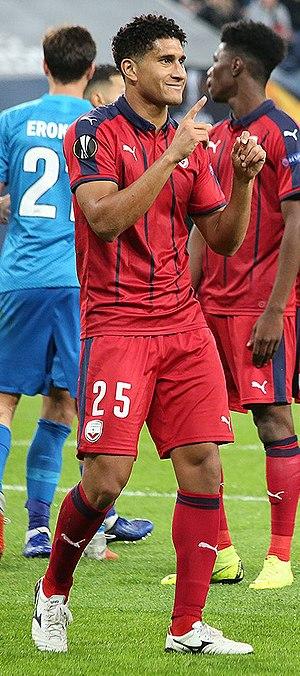
Pablo Castro dit Pablo est un footballeur international brésilien qui évolue actuellement au poste de défenseur central aux Girondins de Bordeaux.